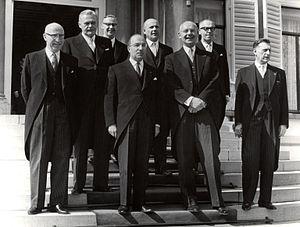
Jozef Maria Laurens Theo Cals, dit Jo Cals, né le 18 juillet 1914 à Ruremonde et mort le 30 décembre 1971 à La Haye, est un homme d'État néerlandais. Membre du Parti populaire catholique, il est Premier ministre des Pays-Bas du 14 avril 1965 au 22 novembre 1966. Le 5 décembre 1966, lui est accordé le titre honorifique de ministre d'État.